Harold Cawley

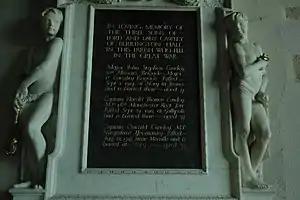
Memorial to the Cawley brothers in St Peter and St Paul Church, Eye, Herefordshire

The 42nd Division went to Gallipoli in 1915. During September the Turks exploded a series of mines in front of the British trench known as the 'Gridiron' and damaging its defences. Repairs after one mine on 22 September were covered by a bombing party of 1/6th Battalion Manchester Regiment who held the lip of the crater. The same day the Royal Engineers exploded a counter-mine and the Manchesters rushed the crater and built a barrier across it. Captain Cawley, serving with 1/6th Bn, was killed that night by a Turkish sniper, and the crater became known as 'Cawley's Crater'. Before his death, he sent a letter to his father, at that time representative of Prestwich in the Parliament of the United Kingdom.